Pilgrims (short story collection)

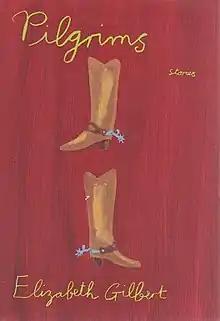
Book cover

Pilgrims is a collection of twelve short stories by American author Elizabeth Gilbert. It was named a New York Times Notable Book, won a Pushcart Prize, and was a finalist for the PEN/Hemingway Award.